Khanate of Khiva

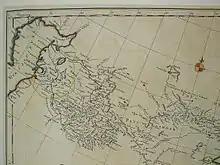
Khanate of Khiva (labeled "Karasm"), on a 1734 French map. The Khanate on the map surrounds the Aral Sea

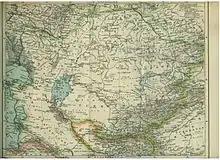
A 1903 Polish map showing Khiva ("Chiwa", in Polish) within the much reduced borders the Khanate had during 1874–1920

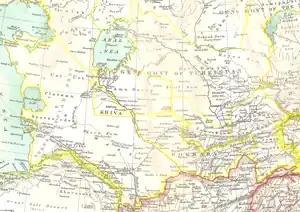
Khiva protectorate in 1903

After the capital was moved to Khiva, Khorezm came to be called the Khanate of Khiva (the state had always referred to itself as Khorezm, the Khanate of Khiva as a name was popularized by Russian historians in honor of its capital, Khiva). Some time around 1600, the Daryaliq or west branch of the Oxus dried up causing the capital to be moved south to Khiva from Konye-Urgench. Although based in the Oxus delta, the Khanate usually controlled most of what is now Turkmenistan. The population consisted of agriculturalists along the river, the Turkic Sarts, and nomads or semi-nomads away from the river. It is arbitrary to anachronistically project modern ethnic and national identifications, largely based on Soviet national delimitation policies, on pre-modern societies. The settled population was composed of aristocrats and peasants bound to the land. During the mid-1600s many Persian slaves were captured by Turkmens and a few Russian and Turkic slaves. Before and during this period, the settled area was increasingly infiltrated by Uzbeks from the north, with their Turkic dialects evolving into what is now the Uzbek language, while the original influence of Khorezmian Turkic Language decreased. The swampy area of the lower delta was increasingly populated by Karakalpaks and there were Kazakh nomads on the northern border. The Turkmen nomads paid taxes to the Khan and were a large part of his army, but often revolted. Since the heart of the Khanate was surrounded by semi-desert the only easy military approach was along the Oxus. This led to many wars with the Khanate of Bukhara further up the river (1538–40, 1593, 1655, 1656, 1662, 1684, 1689, 1694, 1806, and others).